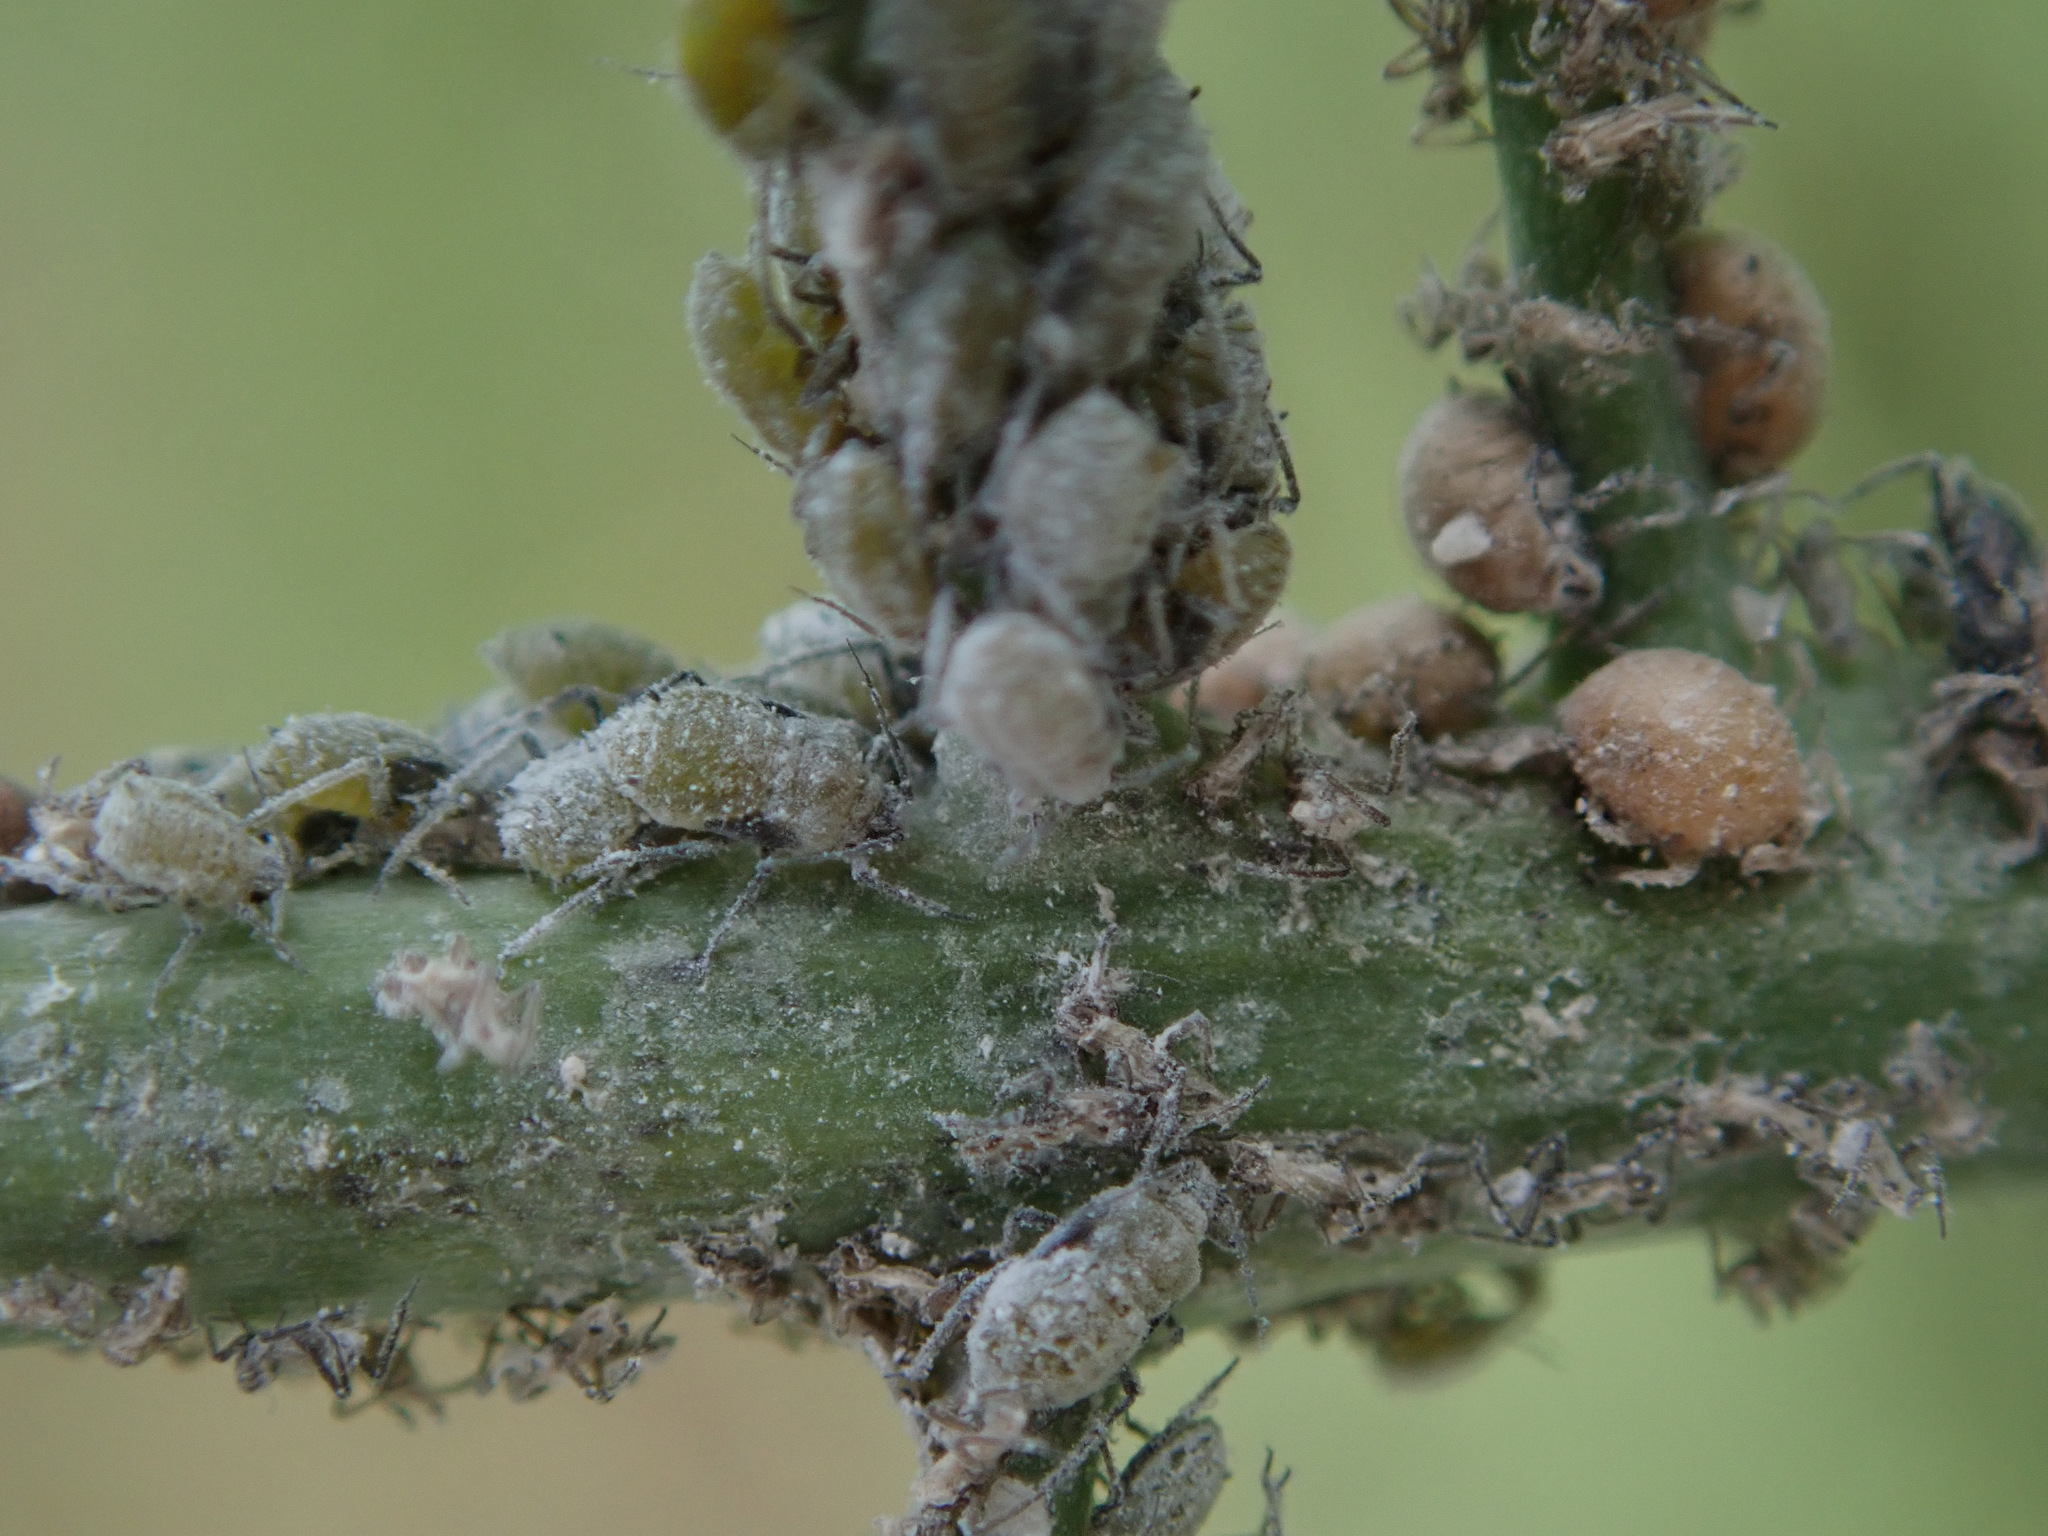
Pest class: cabbage_aphid